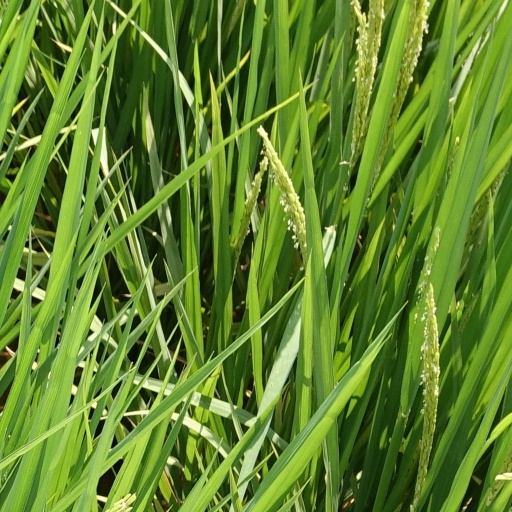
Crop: rice